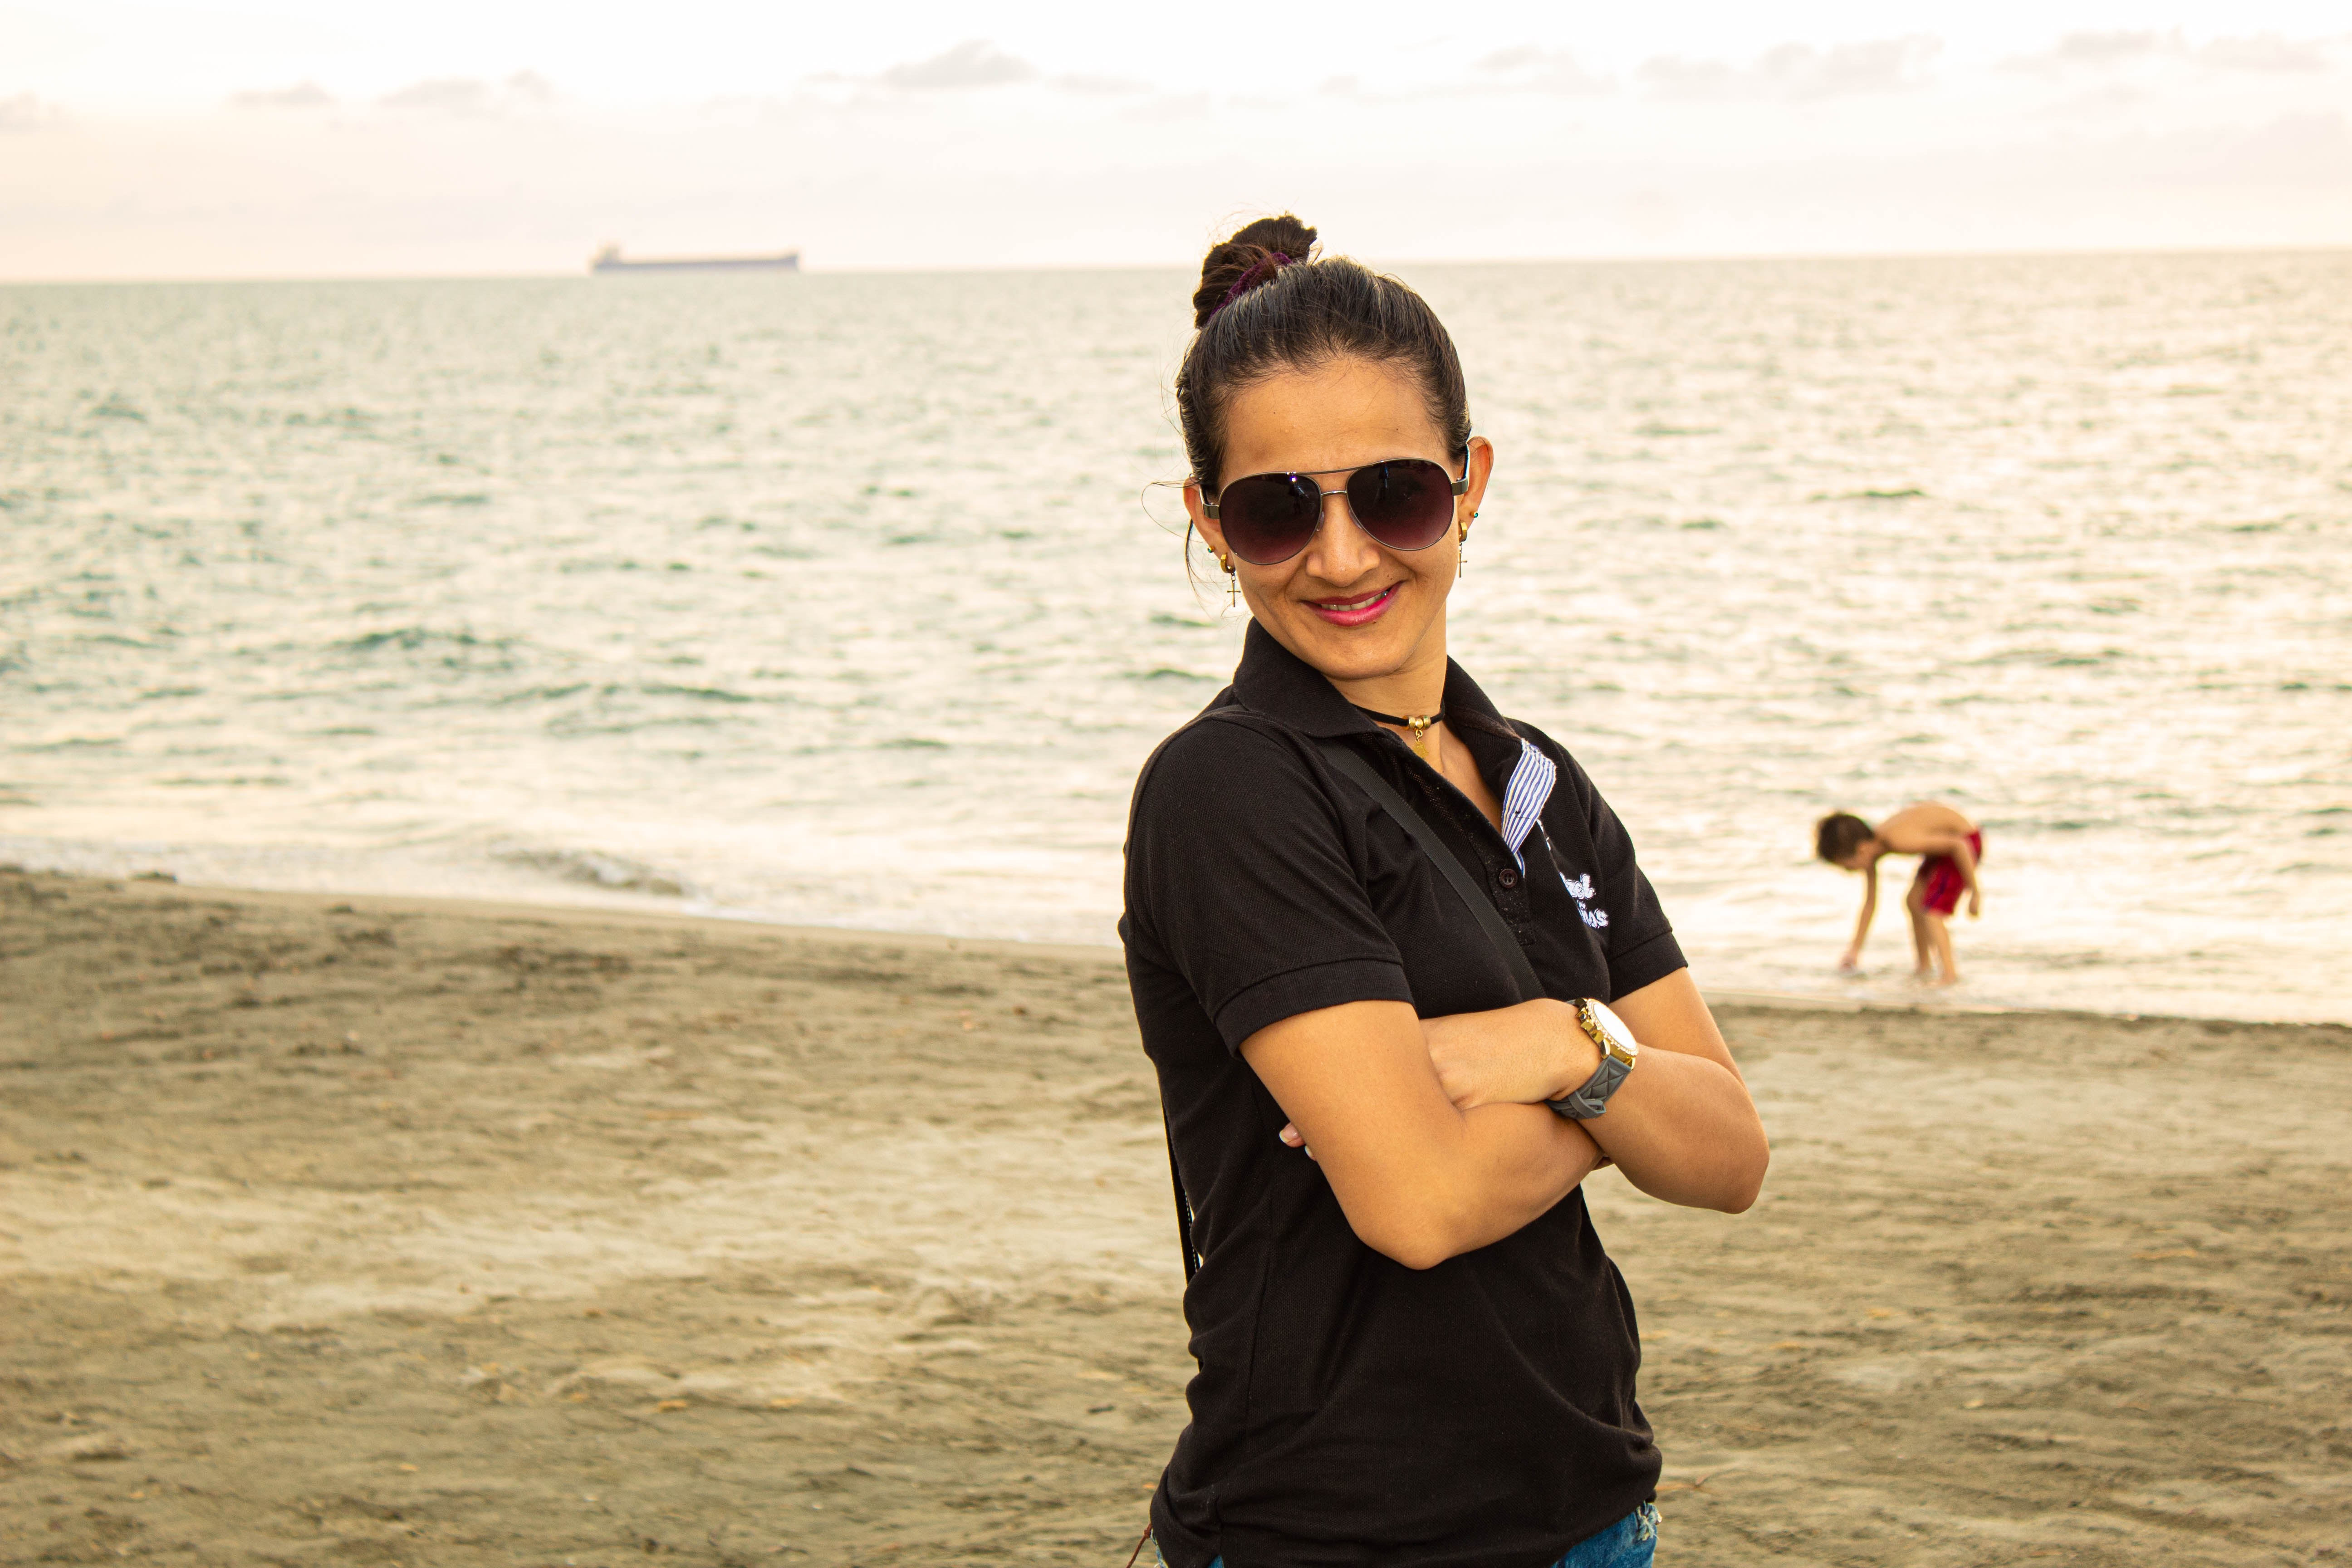
woman, beach, sunset, sunshine, sea, walk, eyewear, vacation, sunglasses, ocean, summer, fun, cool, tourism, sand, glasses, horizon, photography, coast, smile, travel, happy, coastal and oceanic landforms, leisure, holiday, wave